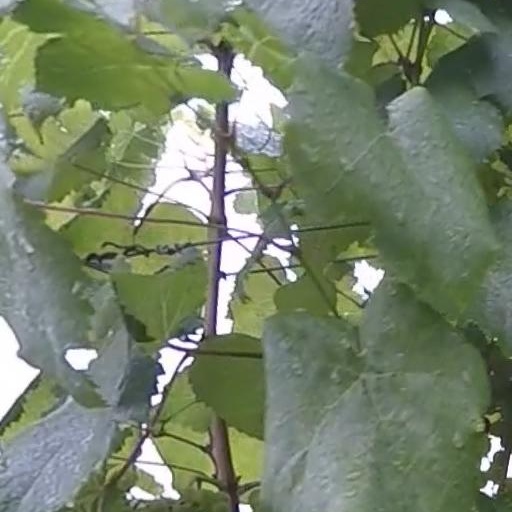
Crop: grape